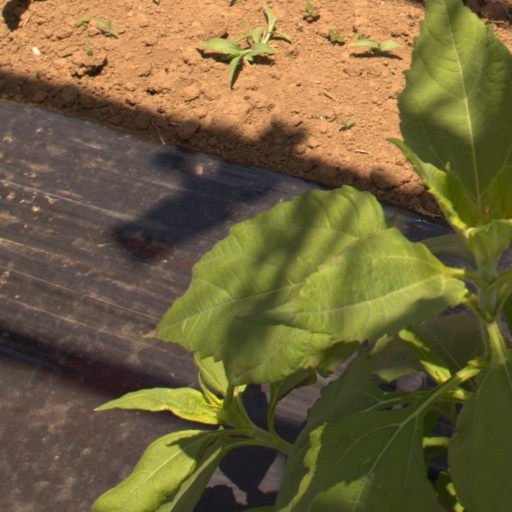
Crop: Jerusalem artichoke